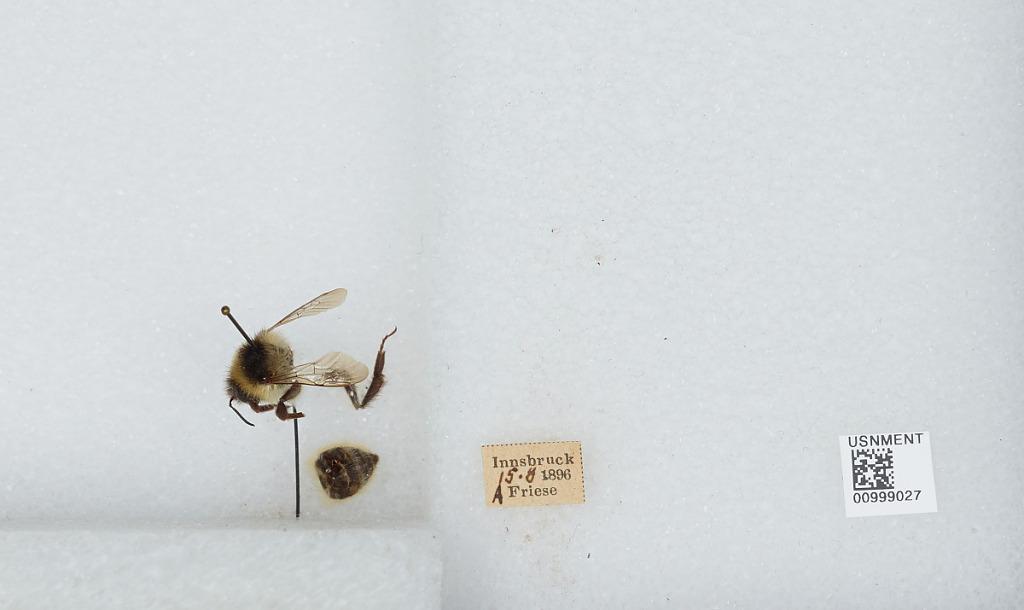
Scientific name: Bombus (Rhodobombus) mesomelas Gerstäcker
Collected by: Friese
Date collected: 1896-8-15
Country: Austria
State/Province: Tyrol
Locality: Innsbruck
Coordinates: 47.27, 11.38